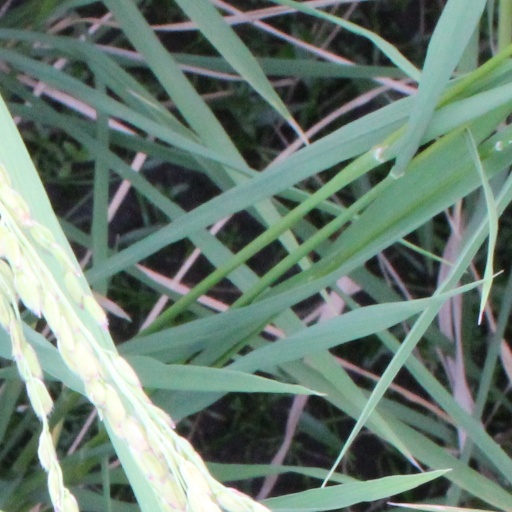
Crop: rice